Horse Guards Parade

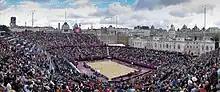
Horse Guards Parade during the 2012 Summer Olympics

On two evenings in June, this ceremony is carried out by the Bands of the Household Division. Beating Retreat is also performed at Horseguards biannually in July by the Royal Marines Band Service. Proceeds from ticket sales are donated to military charities.